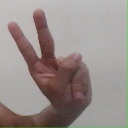
अक्षर: ऐ